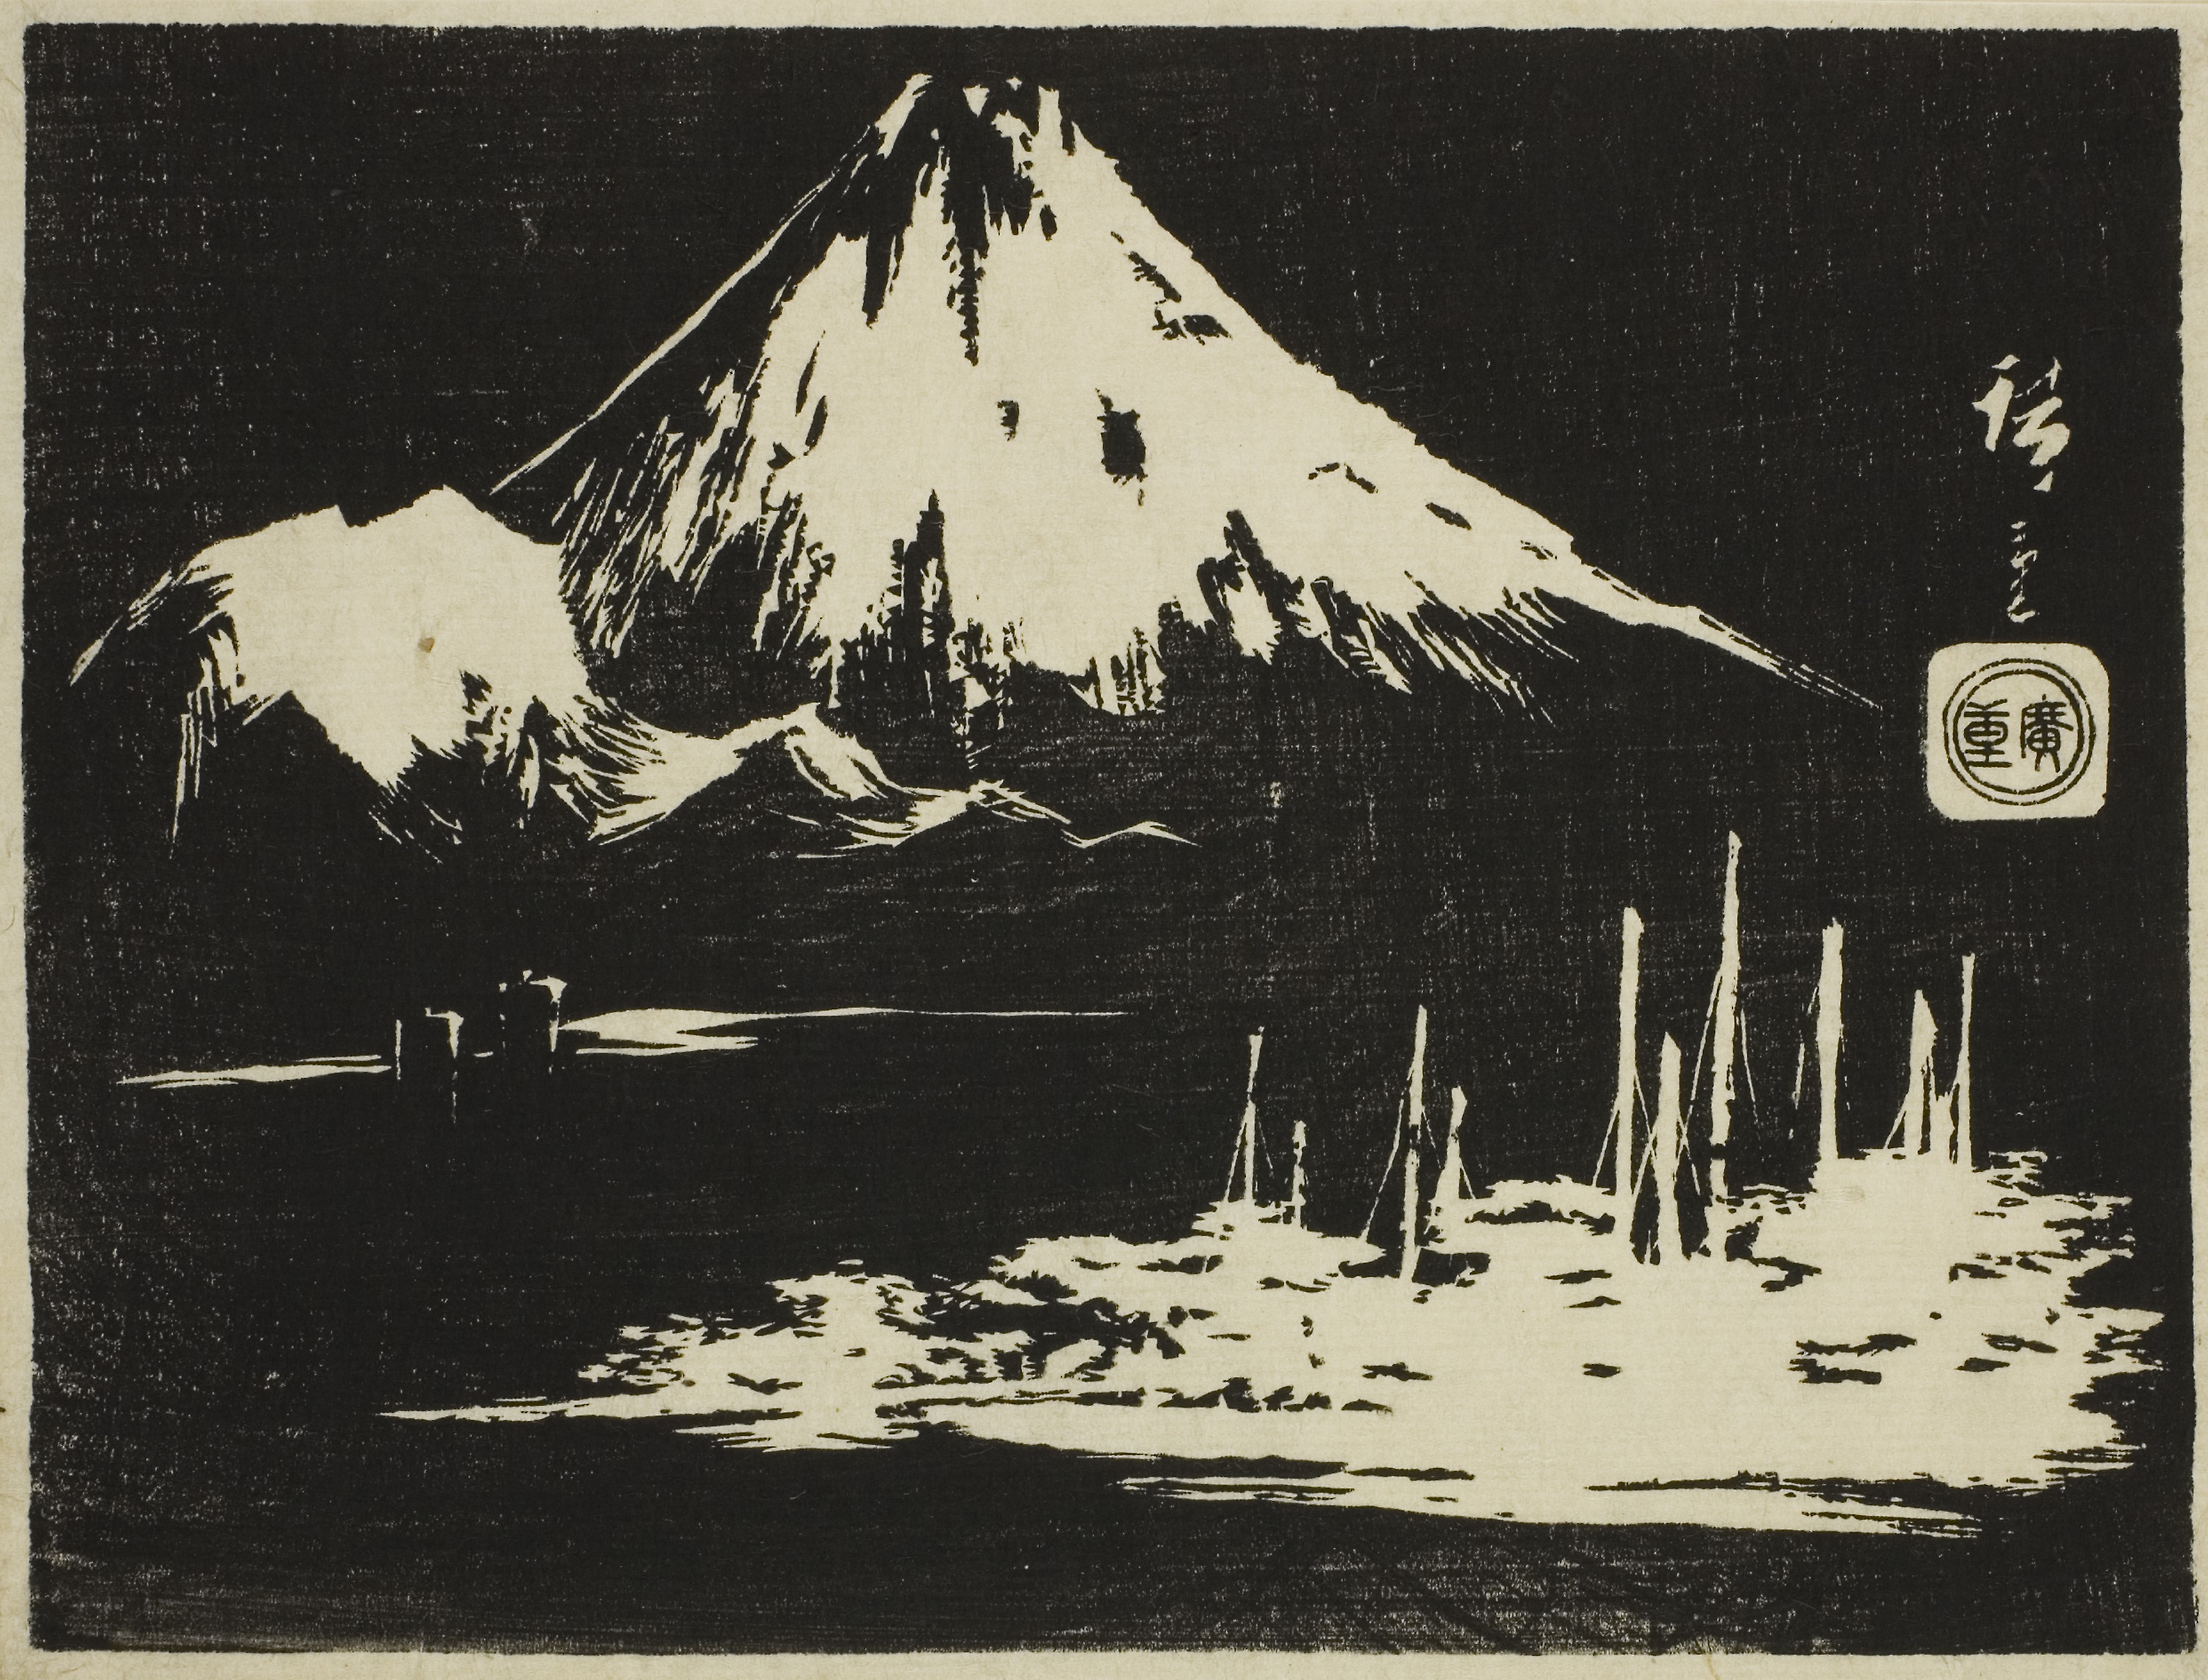
art, black and white, visual arts, painting, illustration, history, tree, artwork, monochrome